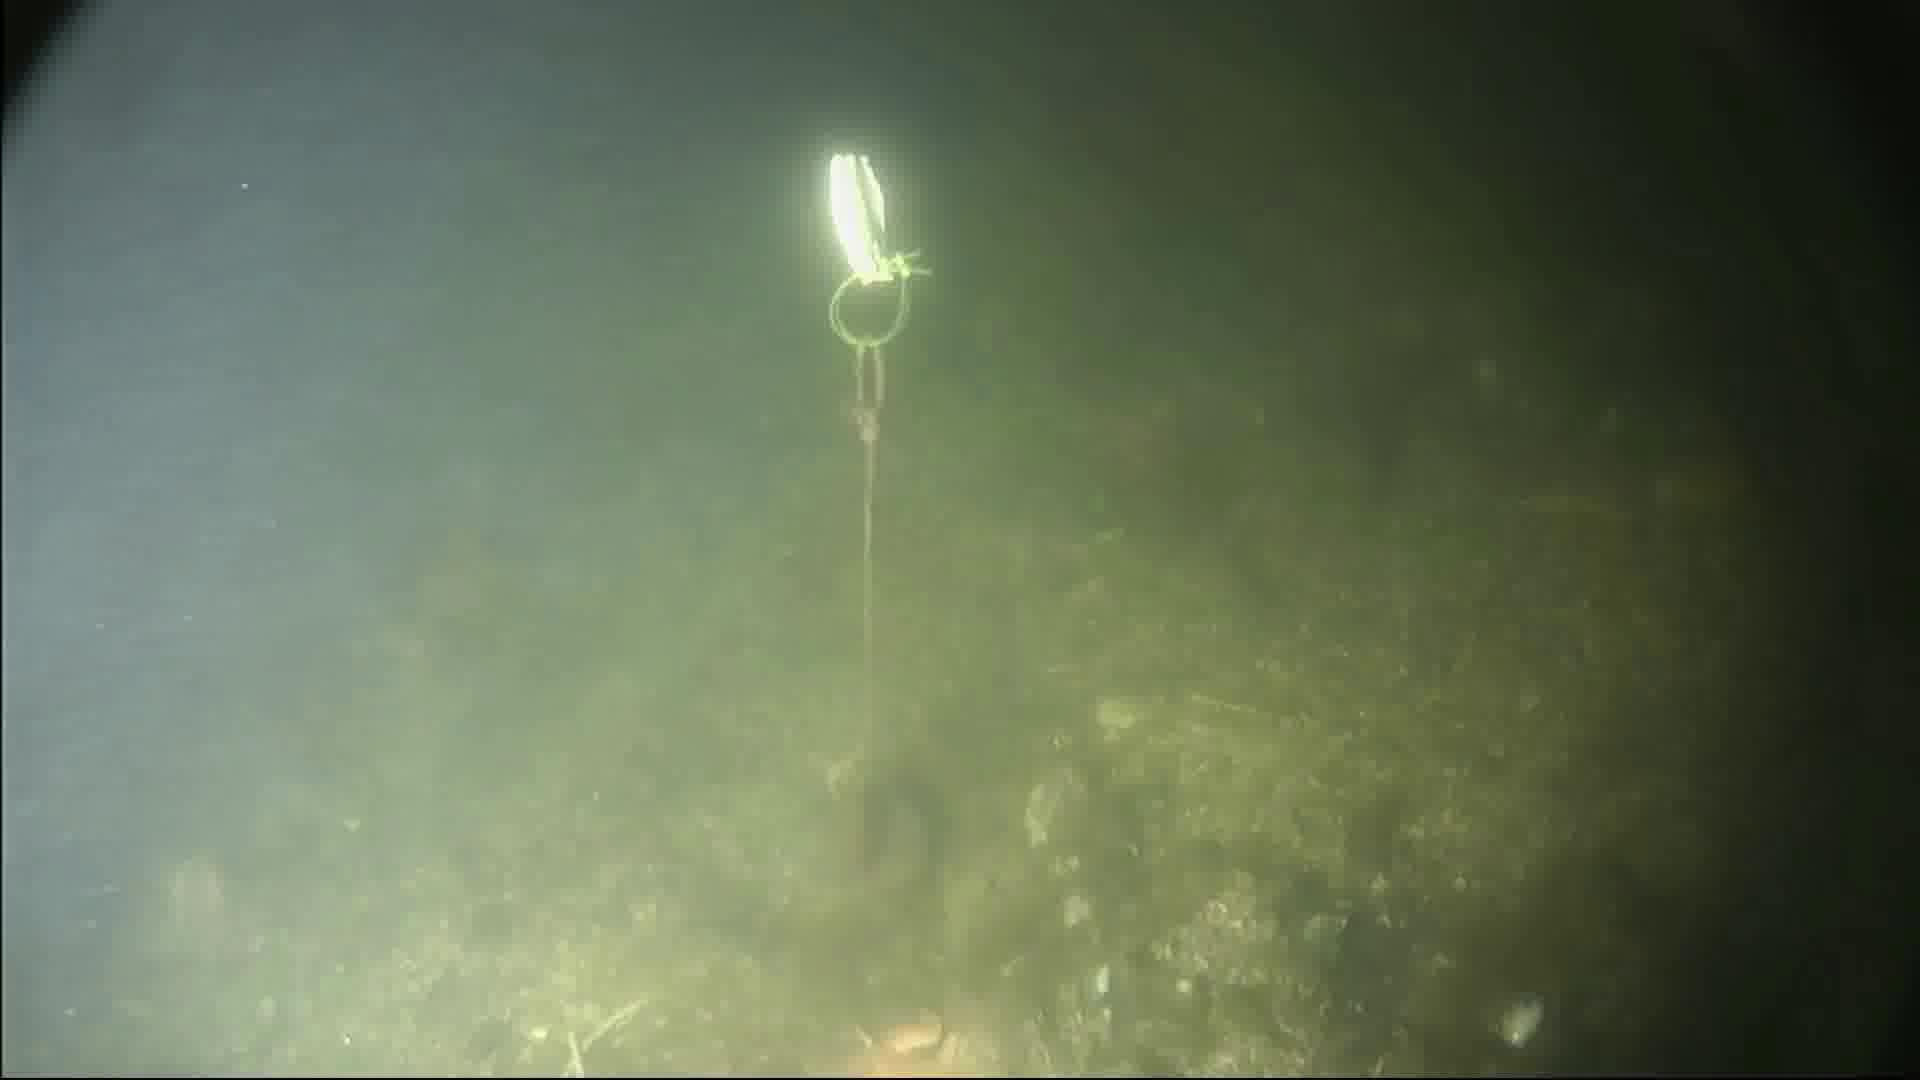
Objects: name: starfish
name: crab